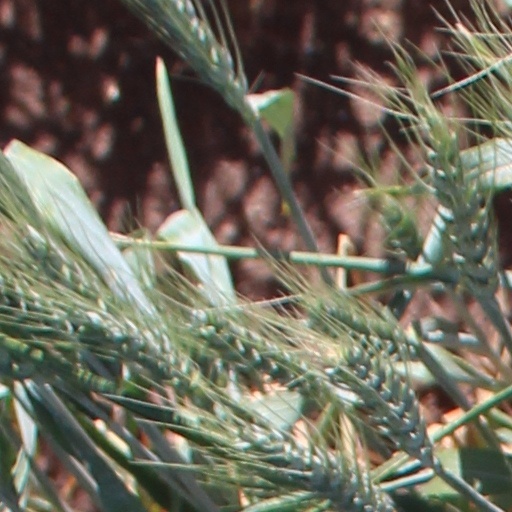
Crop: wheat